Joan Smith

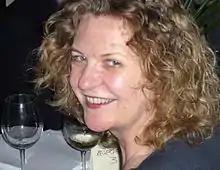
Joan Smith

Joan Alison Smith (born 27 August 1953) is an English journalist and novelist, who is a former chair of the Writers in Prison committee in the English section of International PEN and was the Executive Director of Hacked Off.